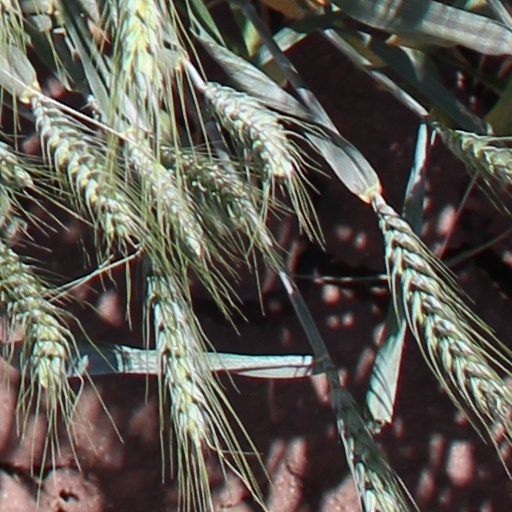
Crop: wheat